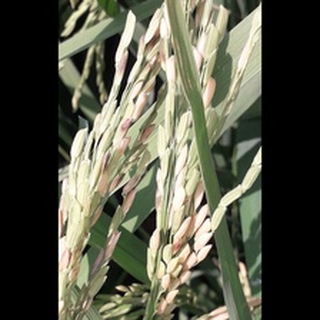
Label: diseased_rice